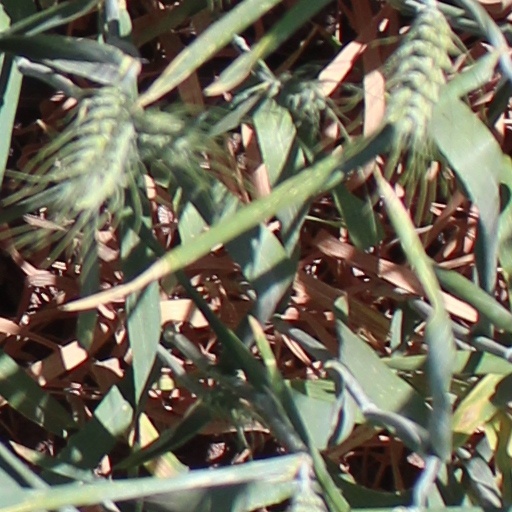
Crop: wheat